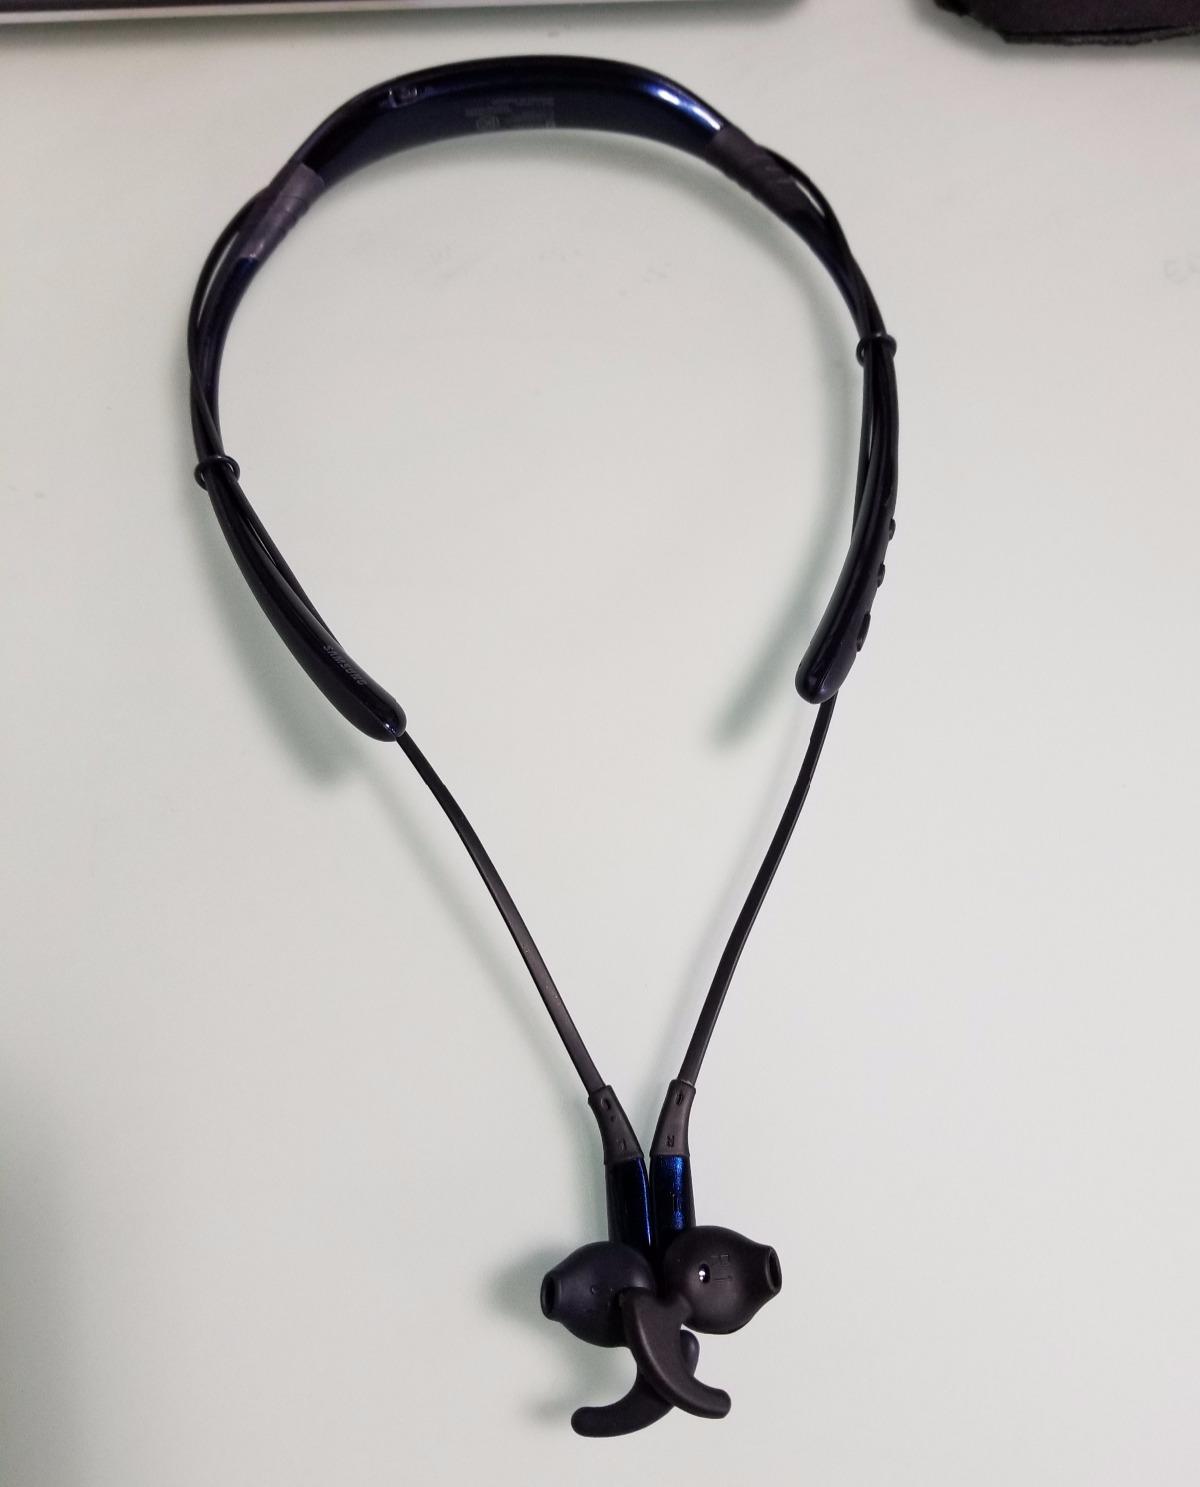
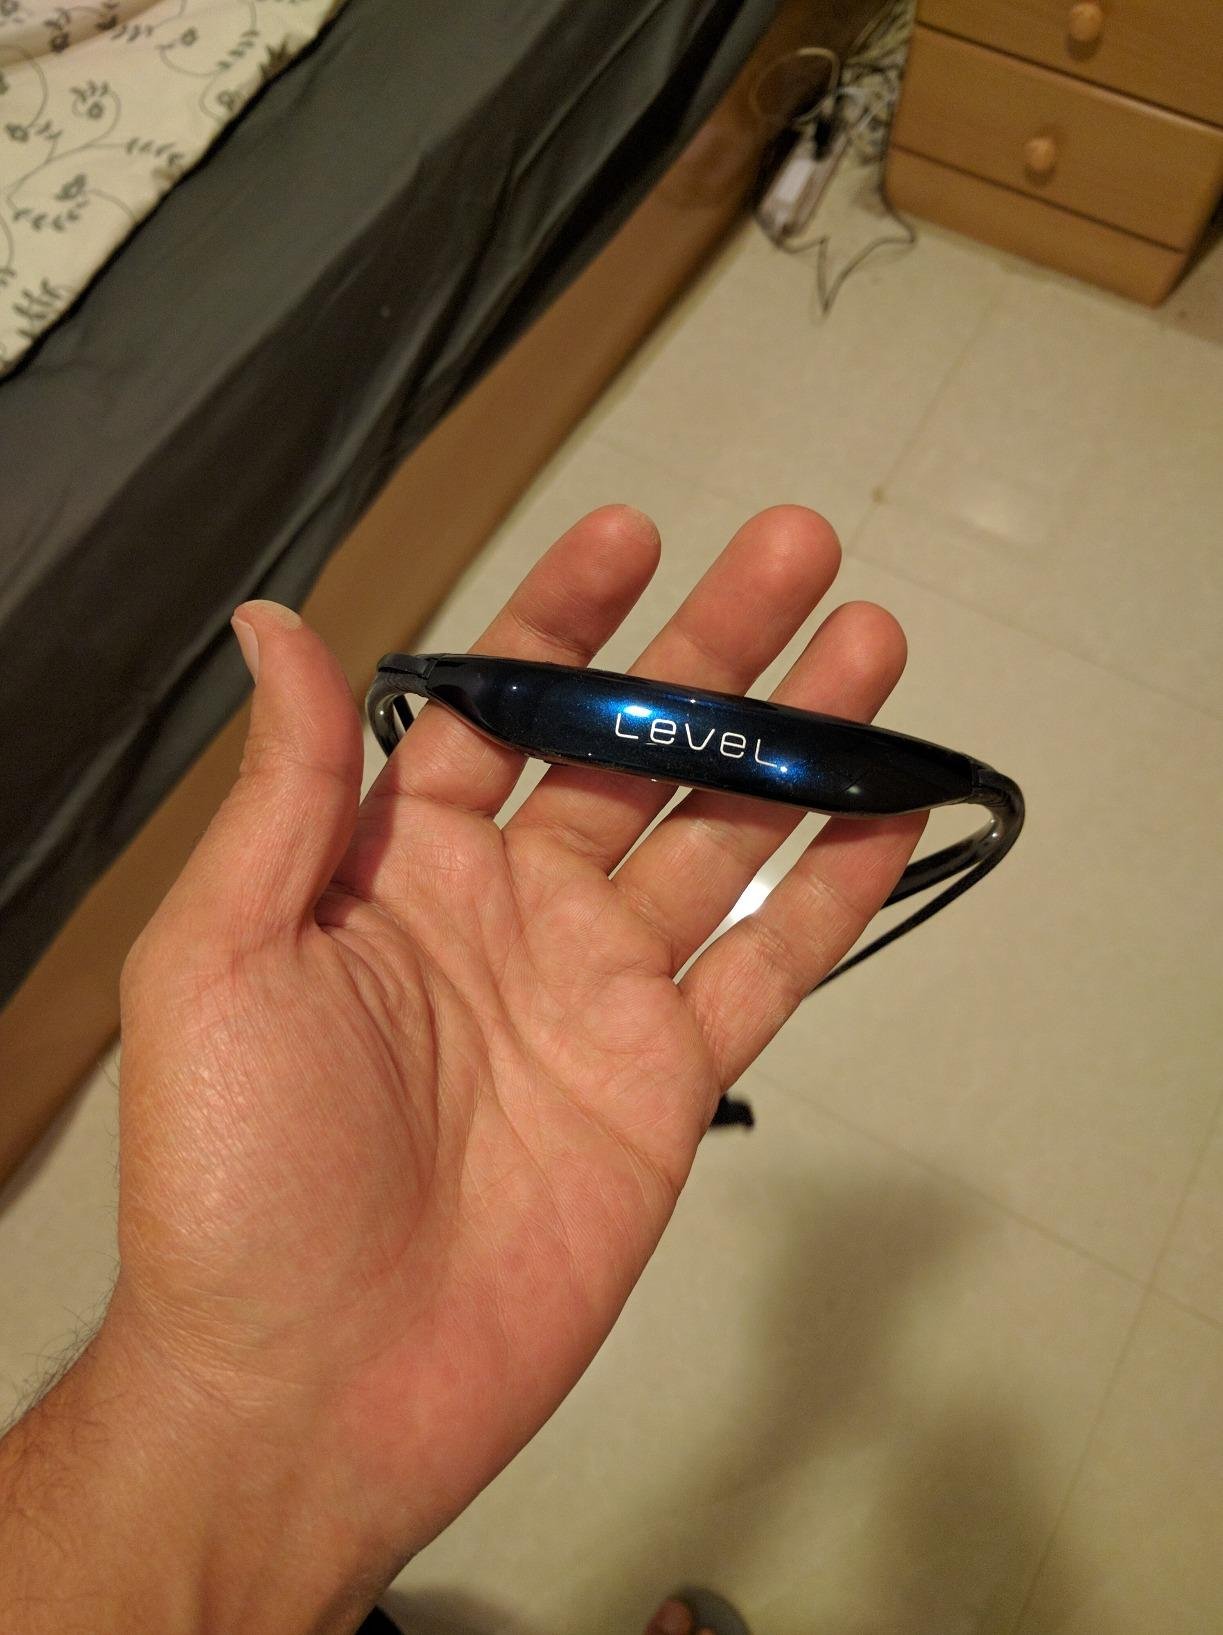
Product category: headphones
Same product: yes